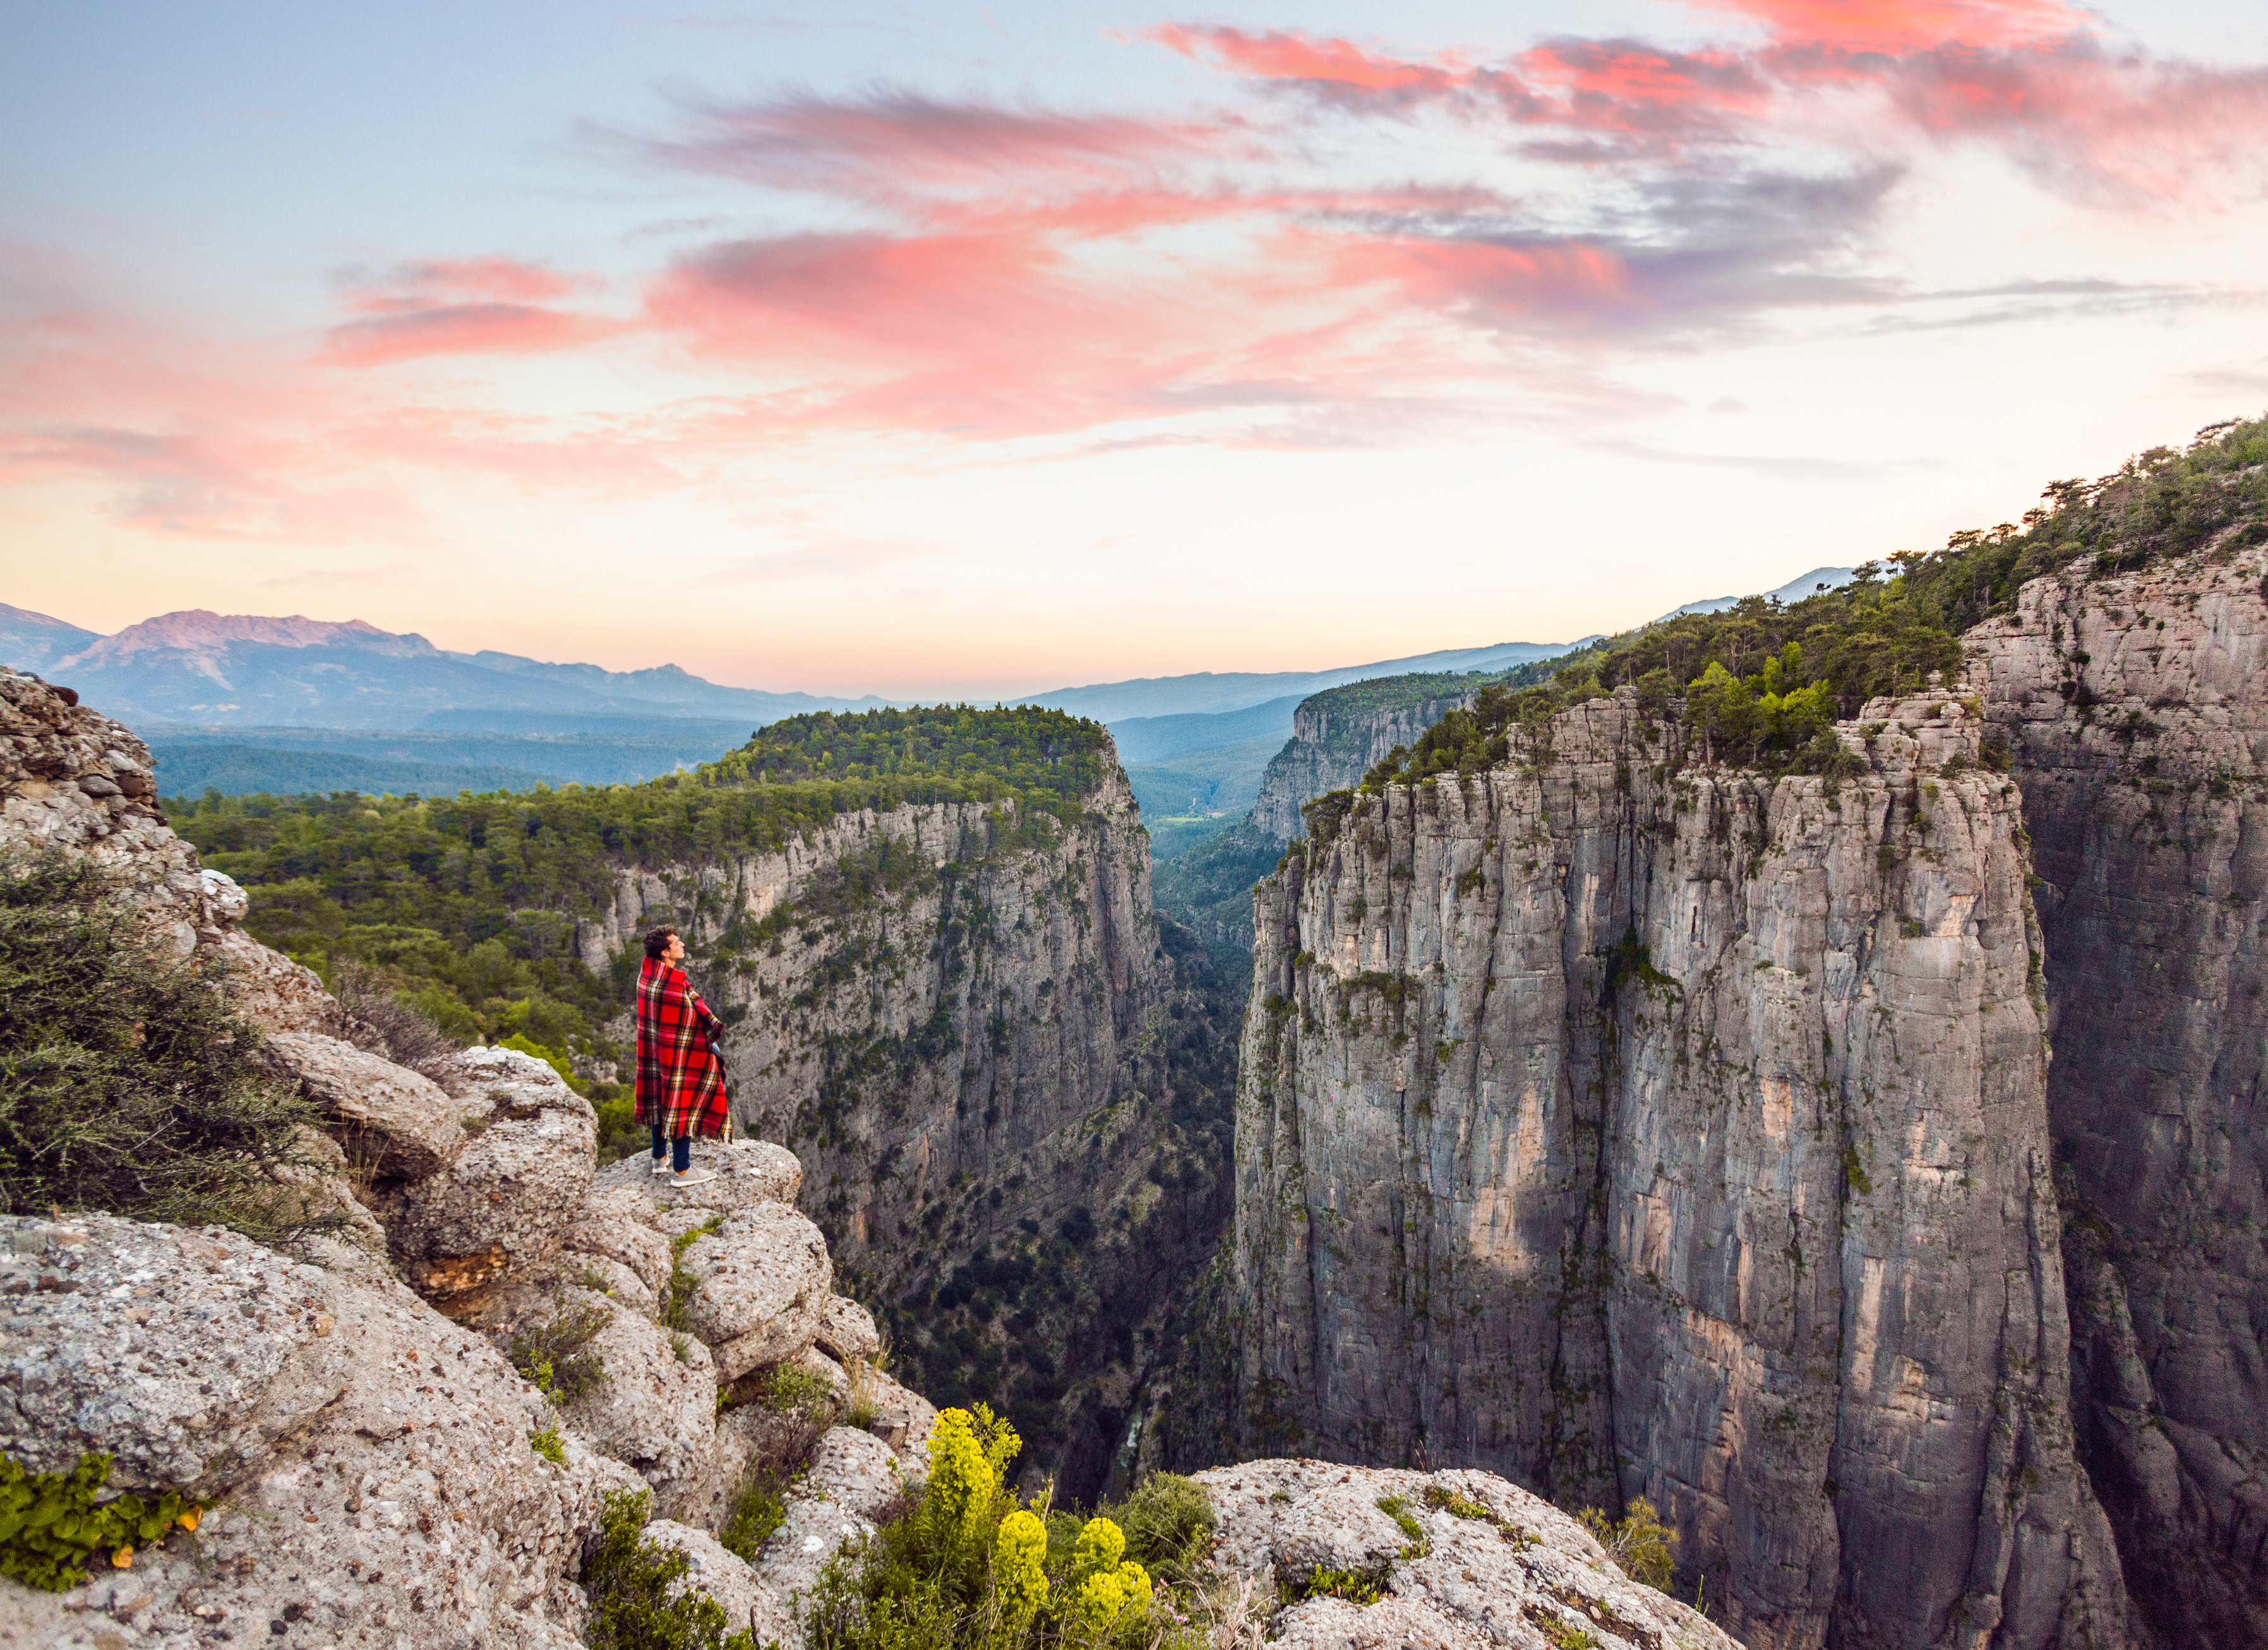
landscape, sea, coast, rock, walking, mountain, adventure, mountain range, cliff, canyon, terrain, ridge, geology, landform, mountainous landforms